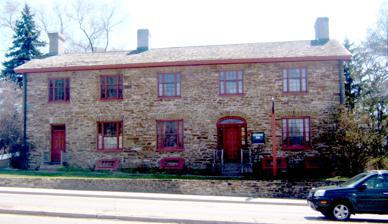
Building: Montgomery's Inn
Country: Canada
Year built: 1832
Not to be confused with Battle of Montgomery's Tavern . Living history museum in Ontario, Canada Montgomery's Inn General information Type Living history museum Architectural style Georgian Address 4709 Dundas Street West Toronto , Ontario , Canada Named for Thomas Montgomery Completed c. 1832 Owner City of Toronto Montgomery's Inn is a historic building in the Etobicoke area of Toronto , Ontario. Originally constructed as an inn , it now serves as a living history museum and is owned by the City of Toronto . History Built during the early 1830s as a Georgian -style inn, the building was named for its innkeeper, Thomas Montgomery (1790-1877). He was an Irish immigrant to Upper Canada who amassed 400 acres of land to the northwest of the original city of Toronto, in what is now Etobicoke. In 1856, shortly after the death of his wife, Montgomery closed the inn but continued to live in the residence. The Montgomery family would go on to rent out the estate as a private farm house until 1946. The building was later owned by a Presbyterian church, a developer, the Etobicoke Historical Society, and the Etobicoke Historical Board, until it was finally transferred to the City of Toronto . Once in danger of demolition, Montgomery's Inn is now a cherished remnant of colonial times in Upper Canada. Although most of its current artifacts are not original to the building, they are still period pieces, and a few belonged to the Montgomery family and chronicle a chapter in Canadian history. The building is located at 4709 Dundas Street West, on the southeast corner of Islington Avenue and Dundas Street. Named after Henry Dundas , the British Secretary of State for War in the Pitt Government, Dundas Street was established as a link between the town of York and settlements to the west. It would facilitate the transport of civilian and military supplies, as well as soldiers in case of an American attack. During the 1830s, the Dundas Highway became a stagecoach route, and inns were constructed at various points along the roadway to provide food and lodgings for travelers; one of these was Montgomery's Inn. Gallery Fuel for the kitchen hearth, whose treats are shared with visitors. The inn once welcomed travelers under this transom , or fanlight . The foreground section was built of rubble stone around 1830. Another view of the exterior. The original inn sign was rescued from the trash. The bar was discovered hidden by a wall during renovations. Dances and meetings were held upstairs. The pantry served guests and the family. Strangers commonly shared a bed, sleeping in reverse positions. The family room was off-limits to customers. Thomas Montgomery ran a prosperous business and farm from this room. Farmers' market A year-round farmers' market is held each Wednesday at the inn. See also List of oldest buildings and structures in Toronto References